Cat anatomy

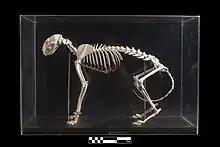
Cat skeleton

The primordial pouch, sometimes referred to as "spay sway" by owners who notice it once the cat has been spayed or neutered, is hereditary in some cats. It is located on a cat's belly. Its appearance is similar to a loose flap of skin that might occur if the cat had been overweight and had then lost weight. It provides a little extra protection against kicks, which are common during cat fights as a cat will try to rake with its rear claws. In wild cats, the ancestors of domesticated felines, this pouch appears to be present to provide extra room in case the animal has the opportunity to eat a large meal and the stomach needs to expand. This stomach pouch also allows the cat to bend and expand, allowing for faster running and higher jumping.